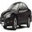
Label: automobile